Ford Focus (second generation, Europe)

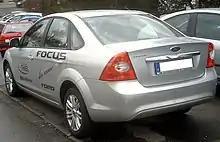
Facelift Ford Focus Sedan

Ford unveiled a facelifted Mk2 Ford Focus at the Frankfurt Motor Show in September 2007. Sales began in the United Kingdom in February 2008. Changes include: